Seyoum Mengesha

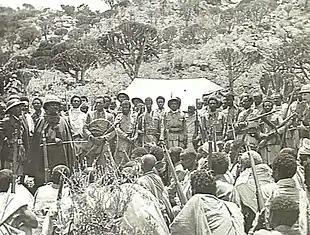
Seyoum Mengesha addressing his troops during the Battle of Amba Alagi.

Seyoum Mengesha KBE (Amharic: ሥዩም መንገሻ; 21 June 1887 – 15 December 1960) was an ras. and member of the royal family of the Ethiopian Empire.